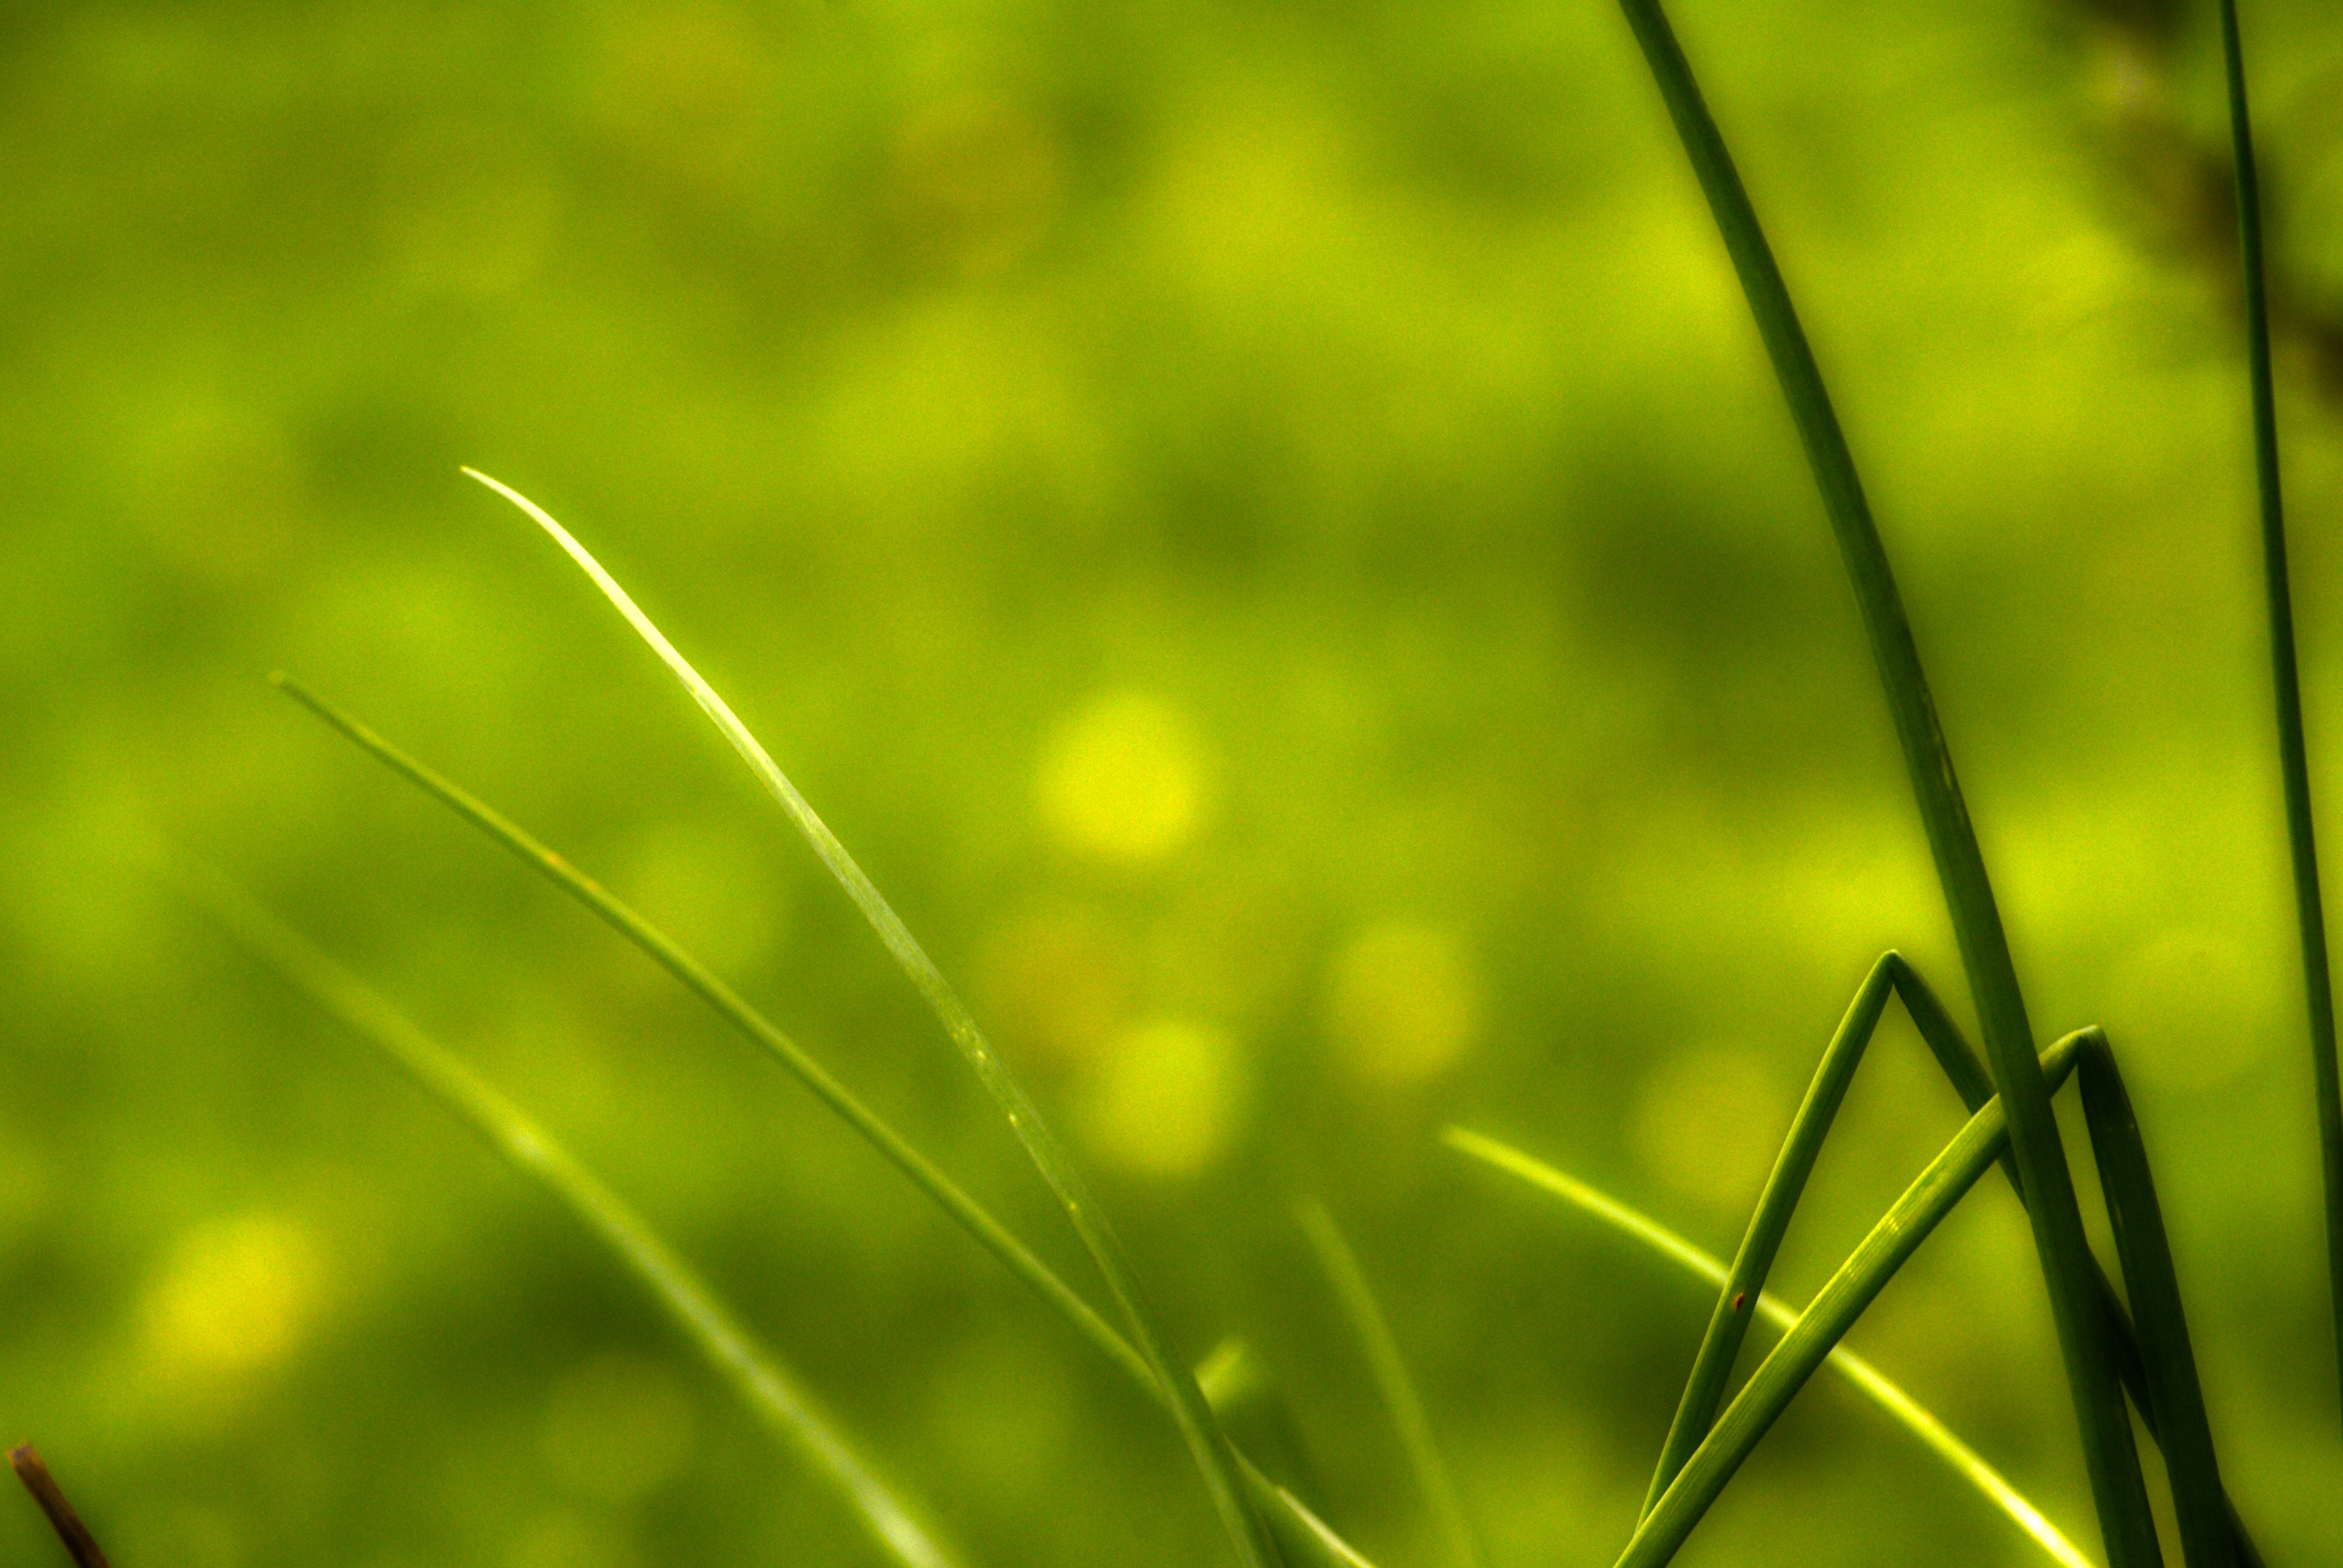
nature, grass, branch, dew, light, plant, field, lawn, meadow, prairie, sunlight, leaf, flower, orchard, spring, green, collection, contrast, yellow, garden, close up, leaves, grassland, herbs, moisture, macro photography, grass family, plant stem, computer wallpaper